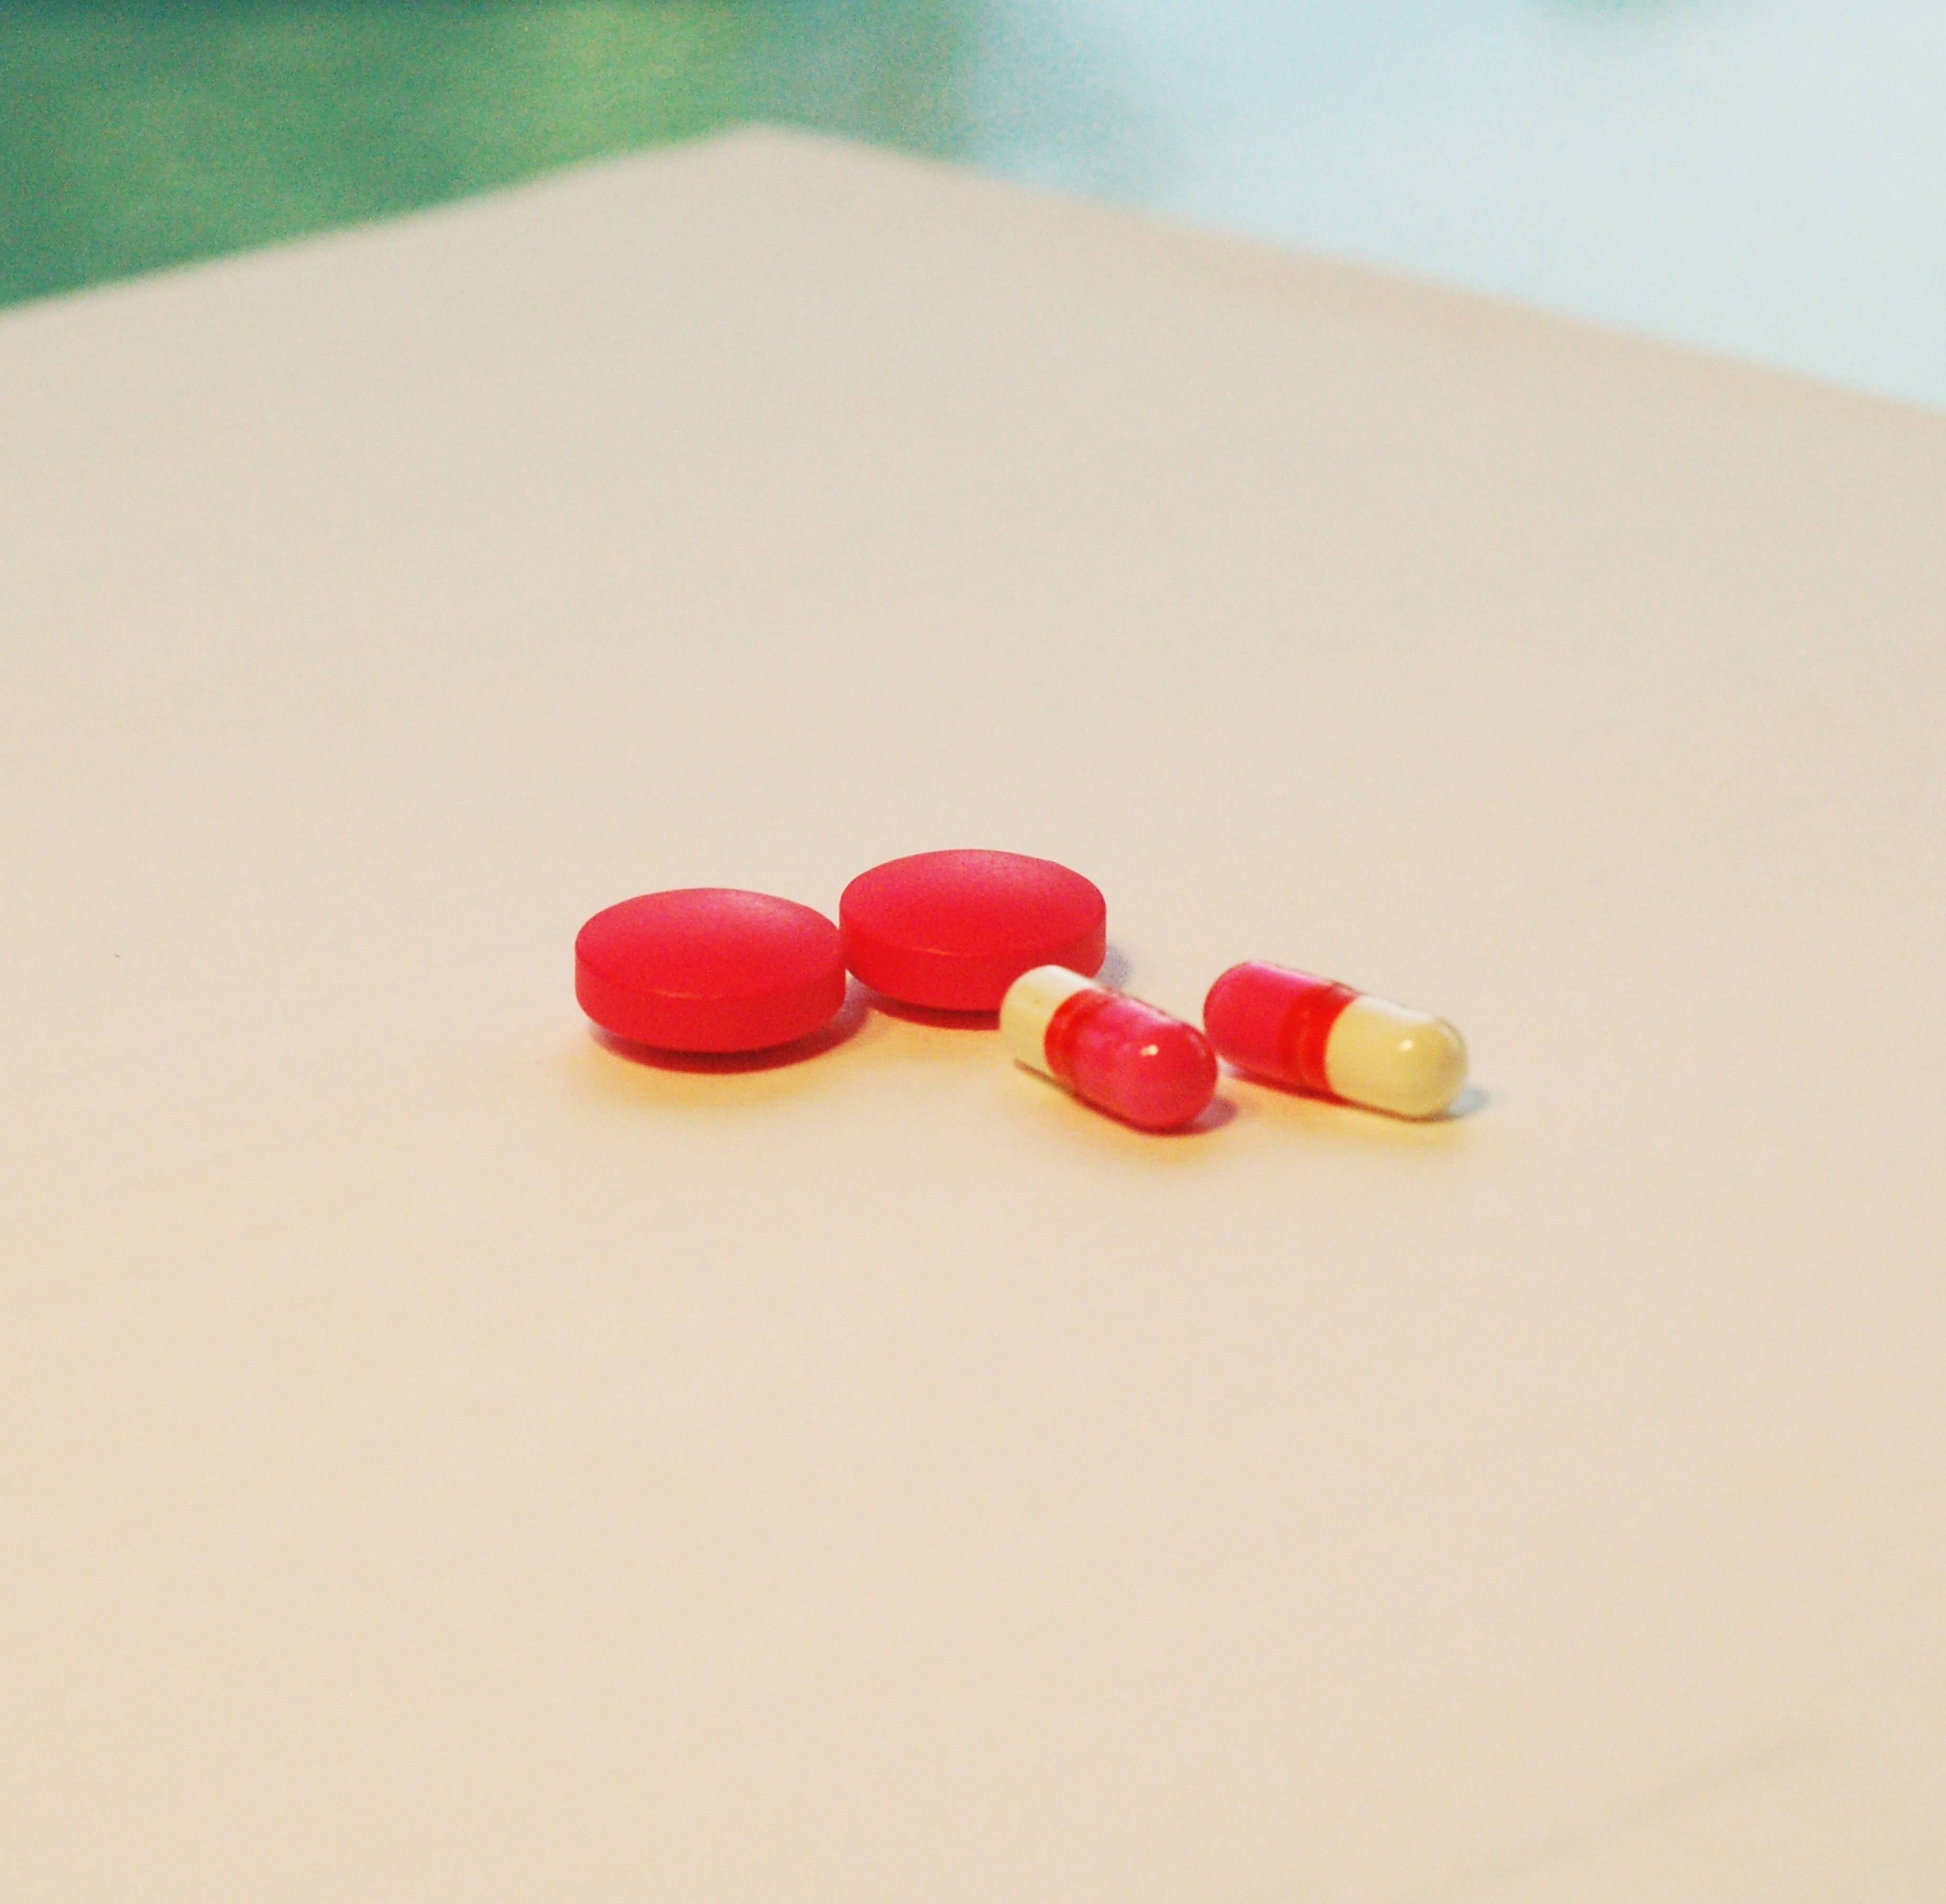
hand, technology, white, petal, sign, heart, tablet, food, symbol, care, bottle, medicine, healthy, dessert, health, capsule, jewellery, help, vitamin, science, hospital, clinic, pharmacy, pain, drug, prescription, pills, shape, doctor, addiction, drugstore, medical, illness, antibiotic, medication, treatment, healthcare, pharmacist, cure, disease, medicinal, dose, pharmaceutical, fashion accessory